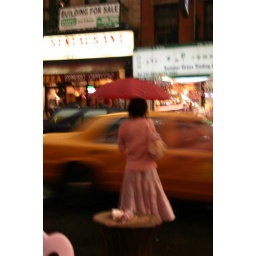
girl in pink